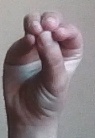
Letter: ha